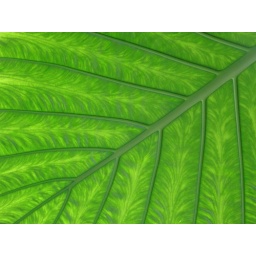
underside of a leaf in a butterfly house Durham NC